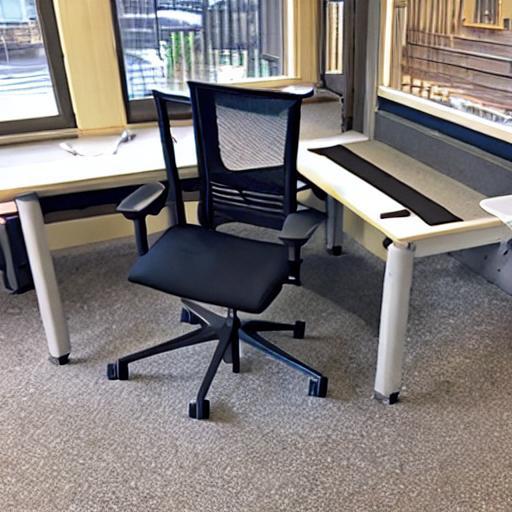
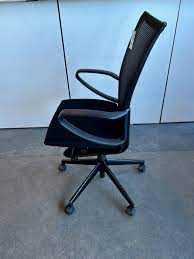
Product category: items_chair
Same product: no